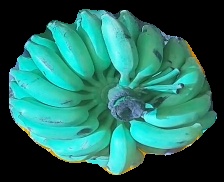
Variety: elakki-bale
Grade: grade2